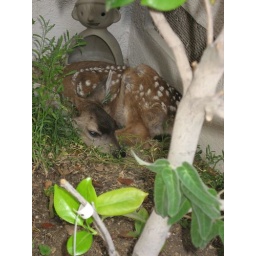
boy fawn doe in urban forest